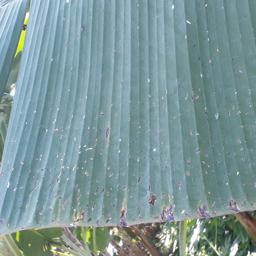
Label: BLACK SIGATOKA